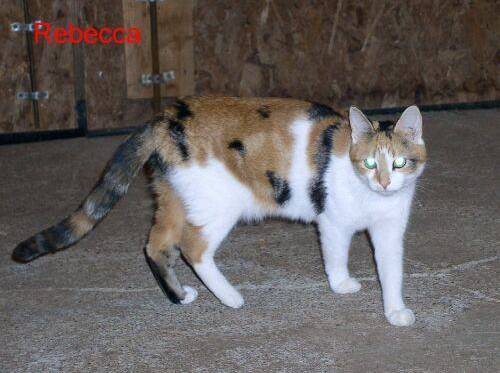
Label: cat